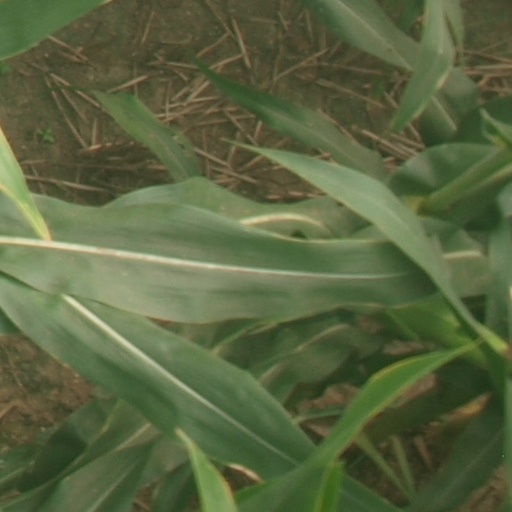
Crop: maize; corn